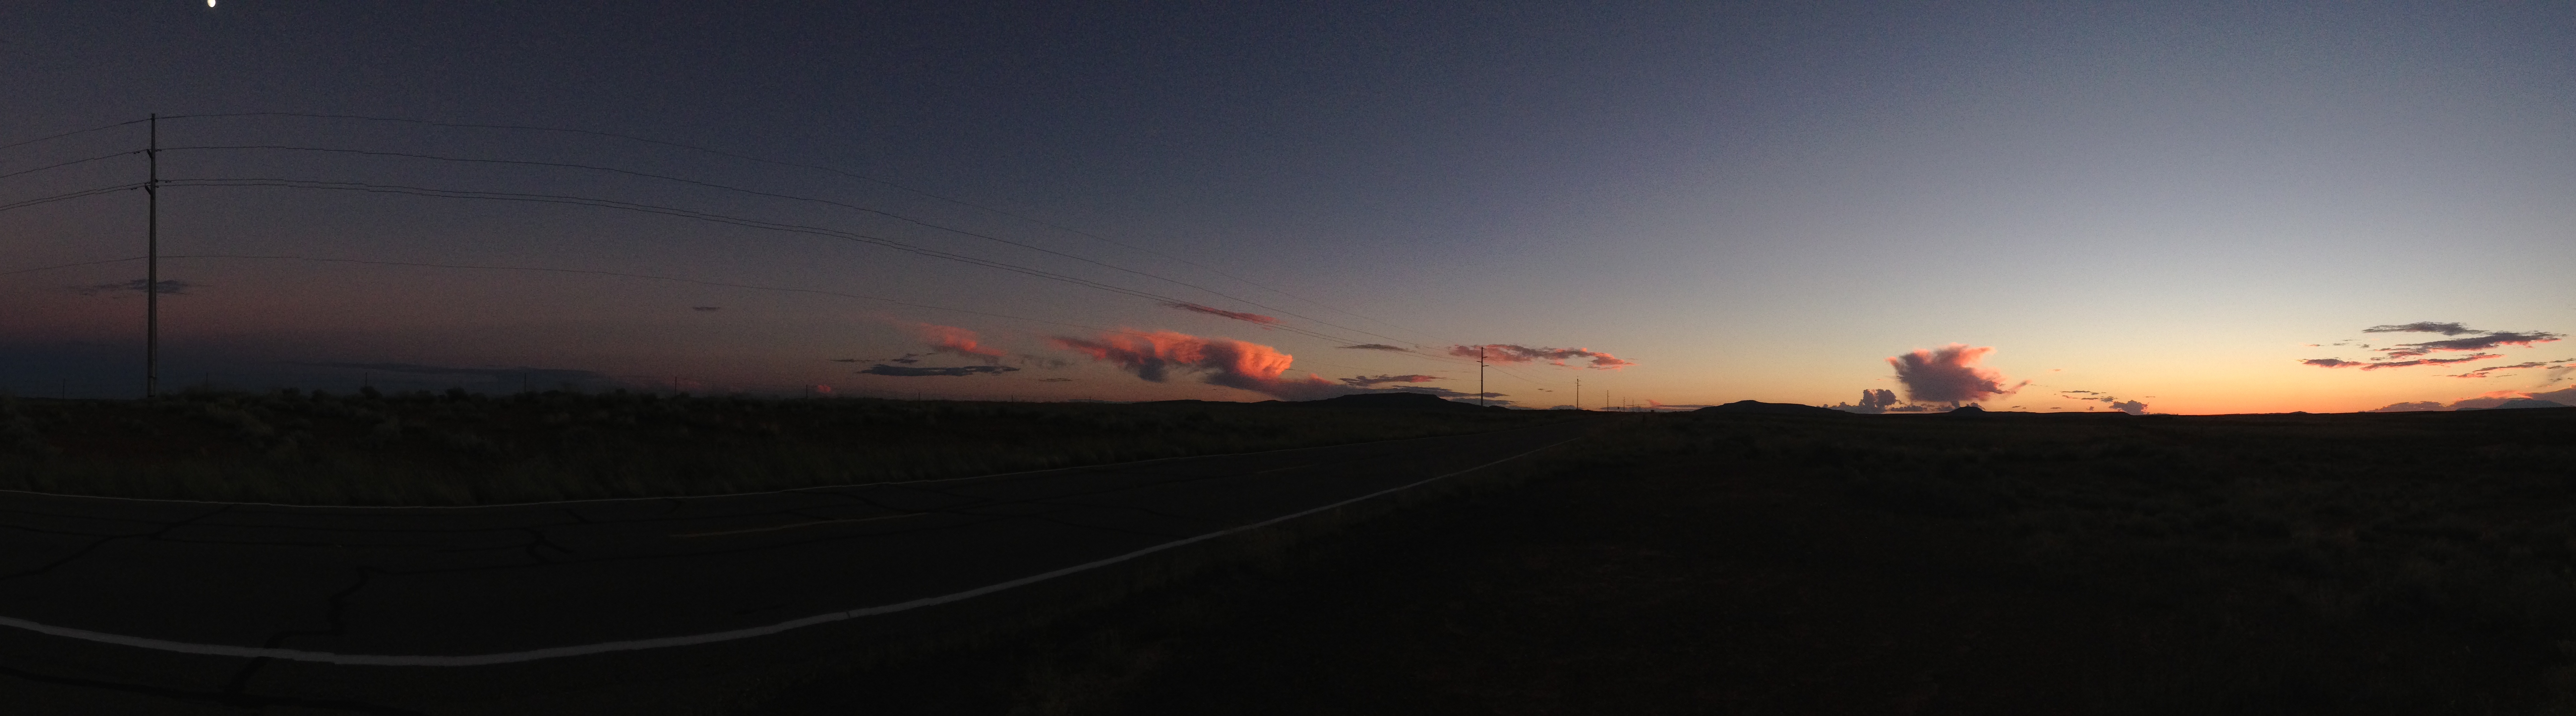
sunrise, sunset, dawn, panorama, dusk